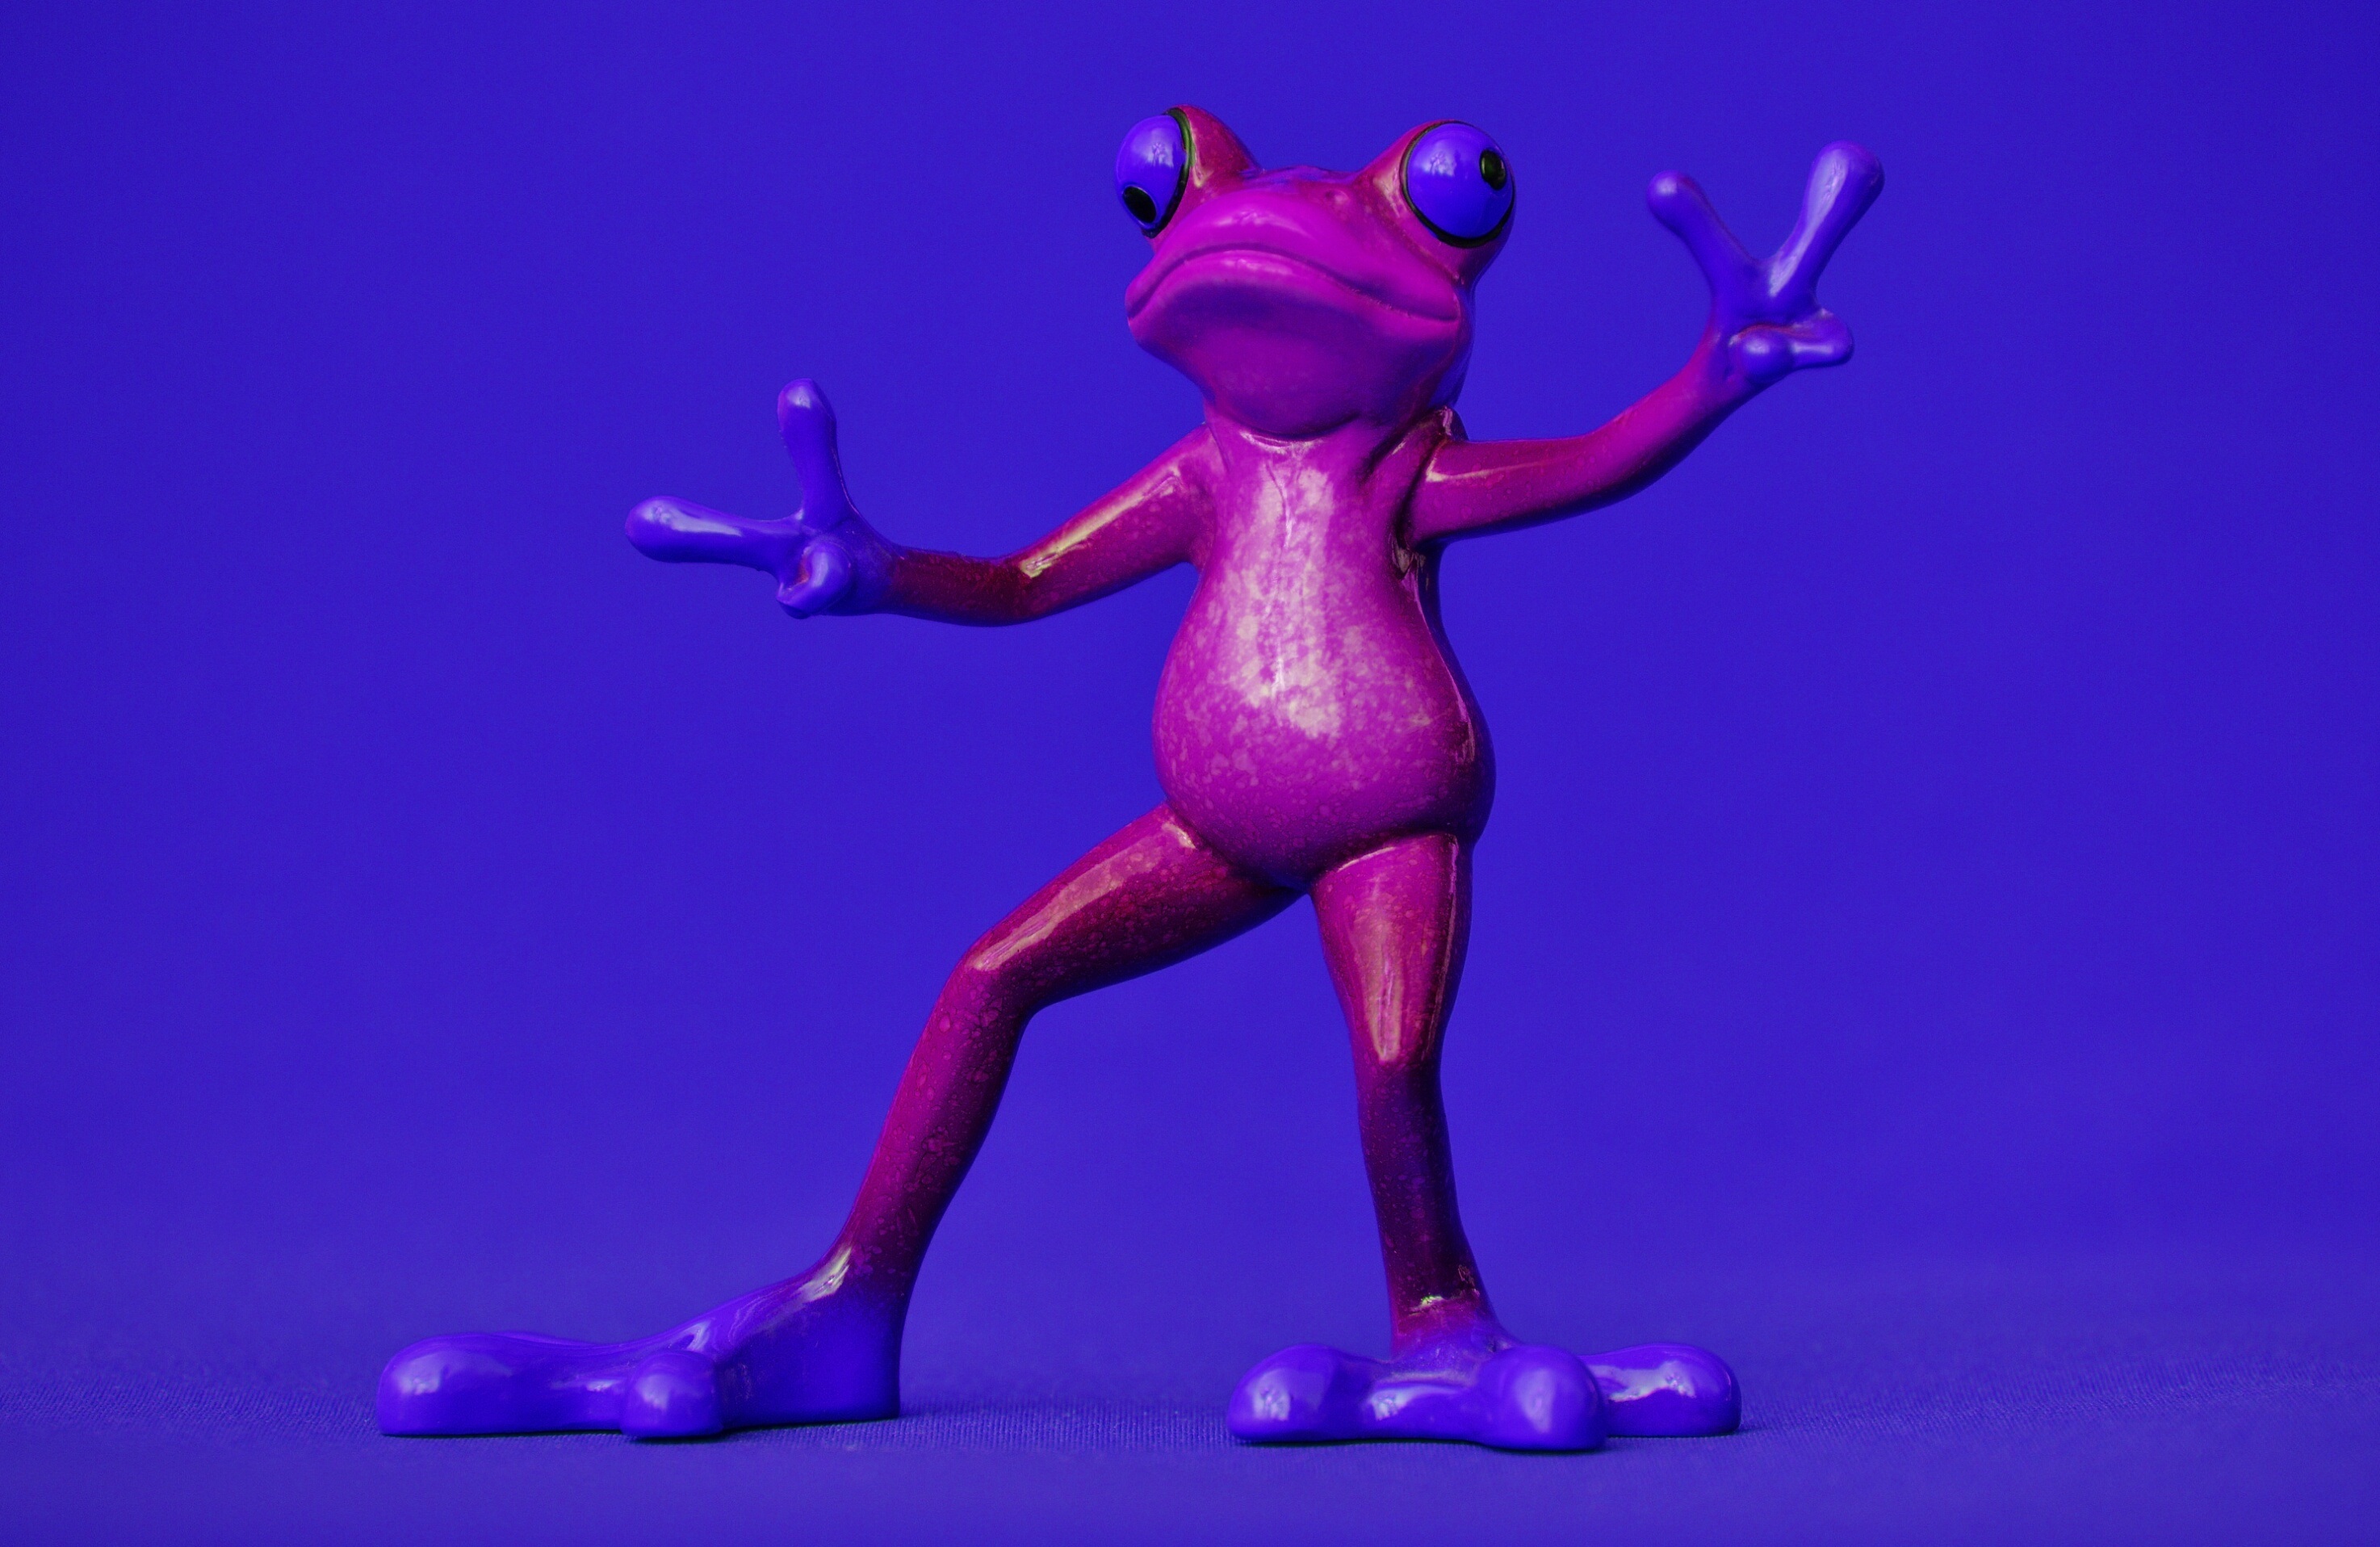
sweet, cute, peace, gesture, frog, toy, cheerful, figure, illustration, funny